Nina Burleigh

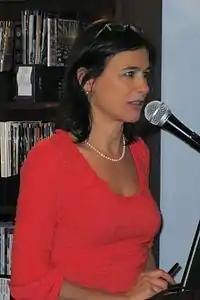
Burleigh speaking at CFI DC Voices of Reason, December 14, 2008

In 1999, Burleigh married Erik Freeland, a freelance photojournalist. The couple live with their two children in New York City. She is the daughter of author Robert Burleigh.